Dumuzid

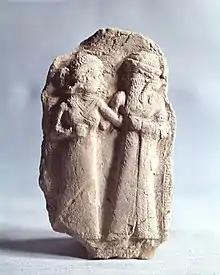
Ancient Sumerian depiction of the marriage of Inanna and Dumuzid

Dumuzid or Dumuzi or Tammuz, known to the Sumerians as Dumuzid the Shepherd and to the Canaanites as Adon (Proto-Hebrew: 𐤀𐤃𐤍), is an ancient Mesopotamian and associated with agriculture and shepherds, who was also the first and primary consort of the goddess Inanna (later known as Ishtar). In Sumerian mythology, Dumuzid's sister was Geshtinanna, the goddess of agriculture, fertility, and dream interpretation. In the "Sumerian King List", Dumuzid is listed as an antediluvian king of the city of Bad-tibira and also an early king of the city of Uruk.